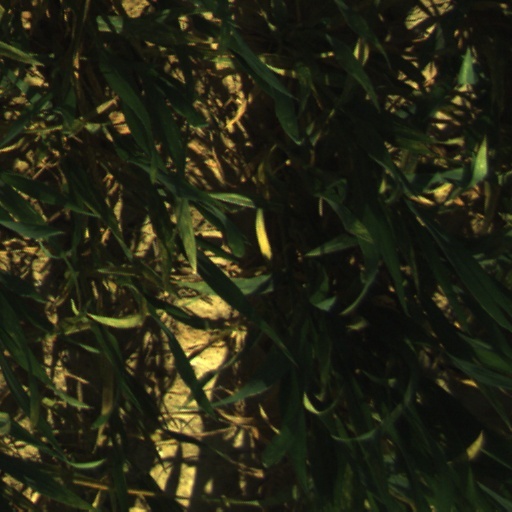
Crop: wheat